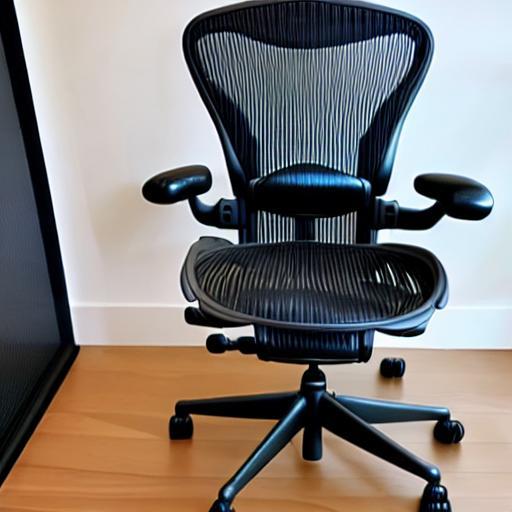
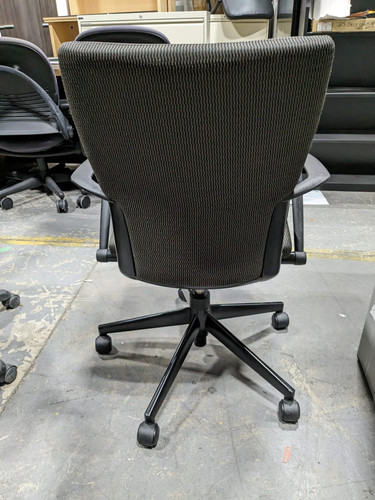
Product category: items_chair
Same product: no